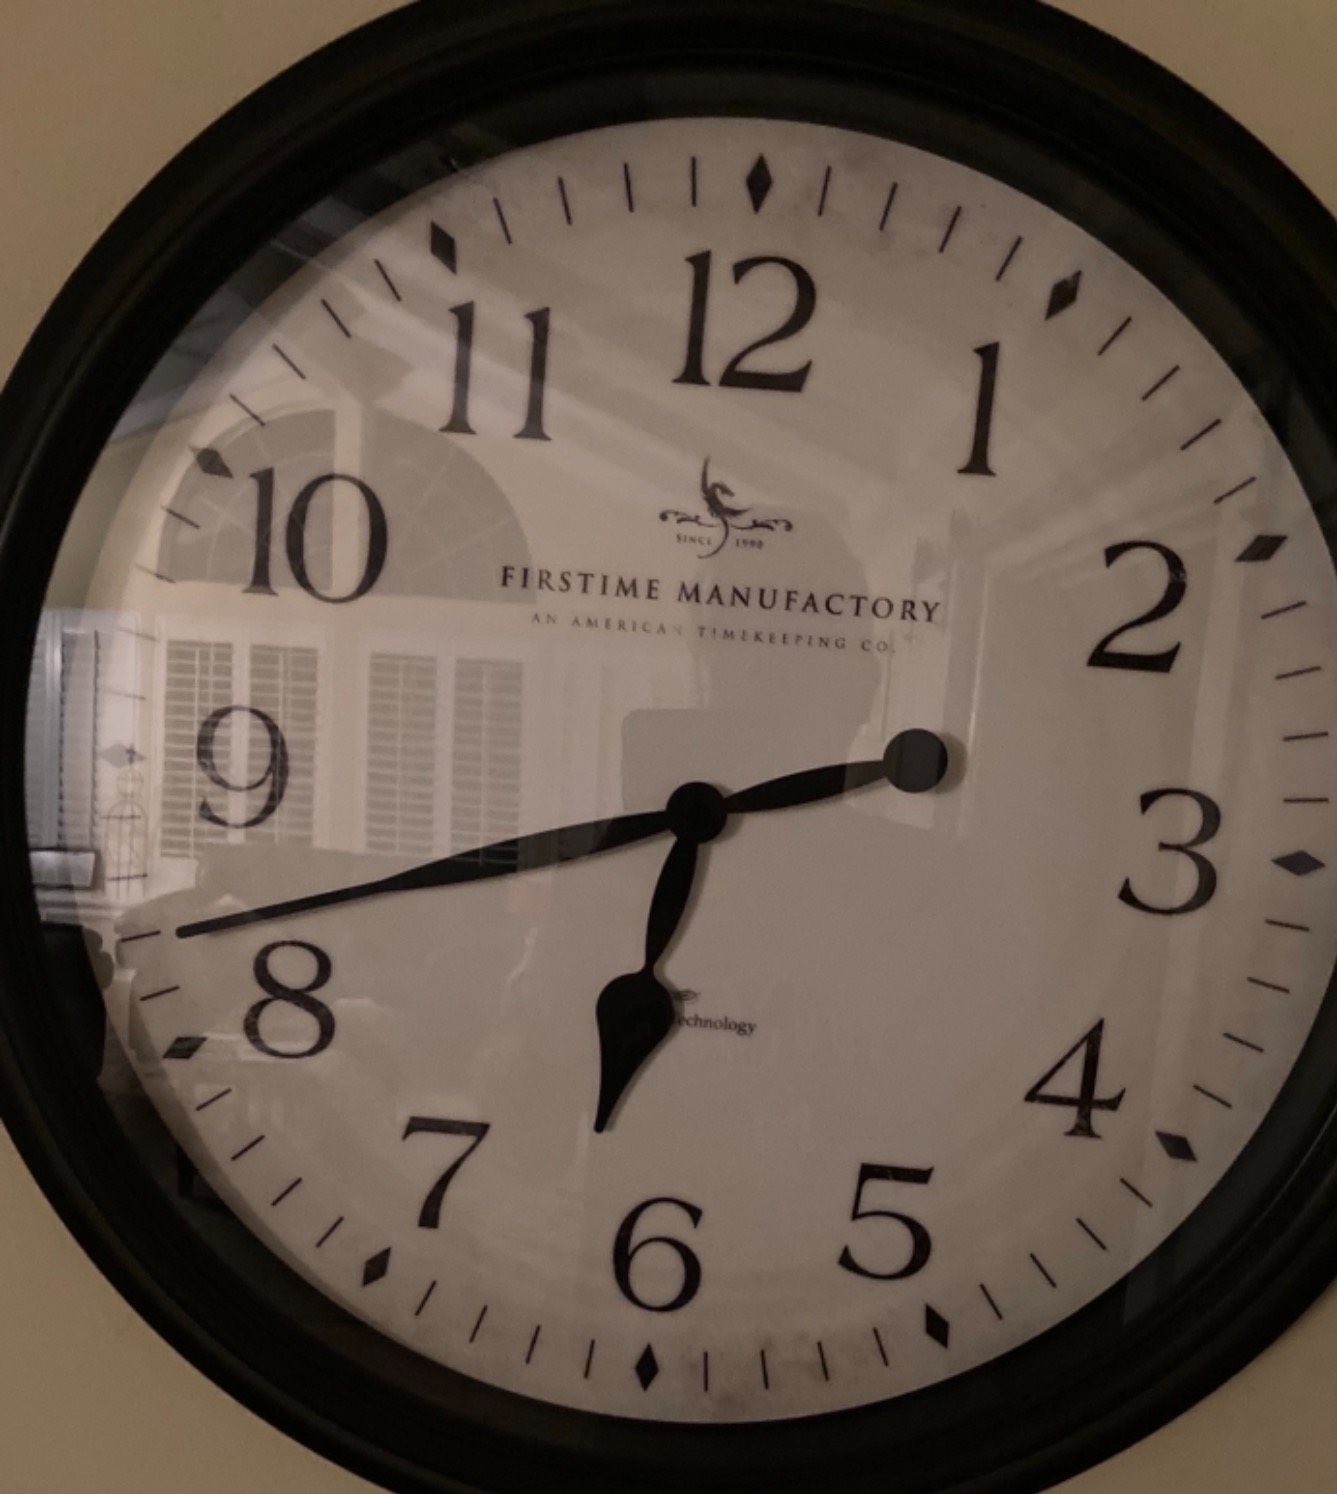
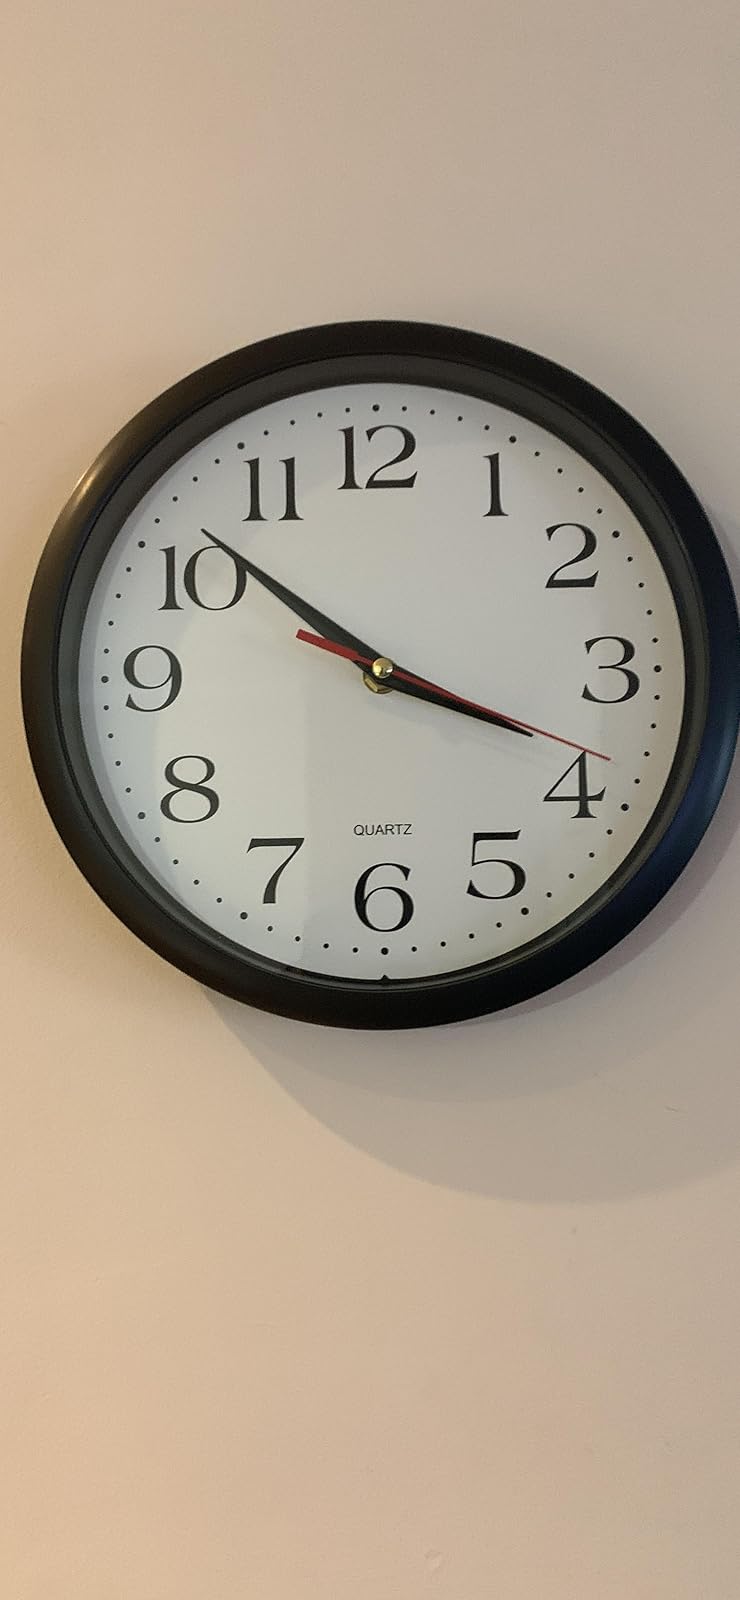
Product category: clock
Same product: no